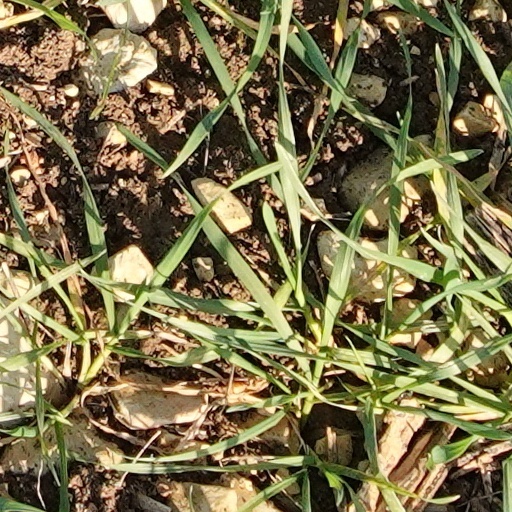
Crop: wheat